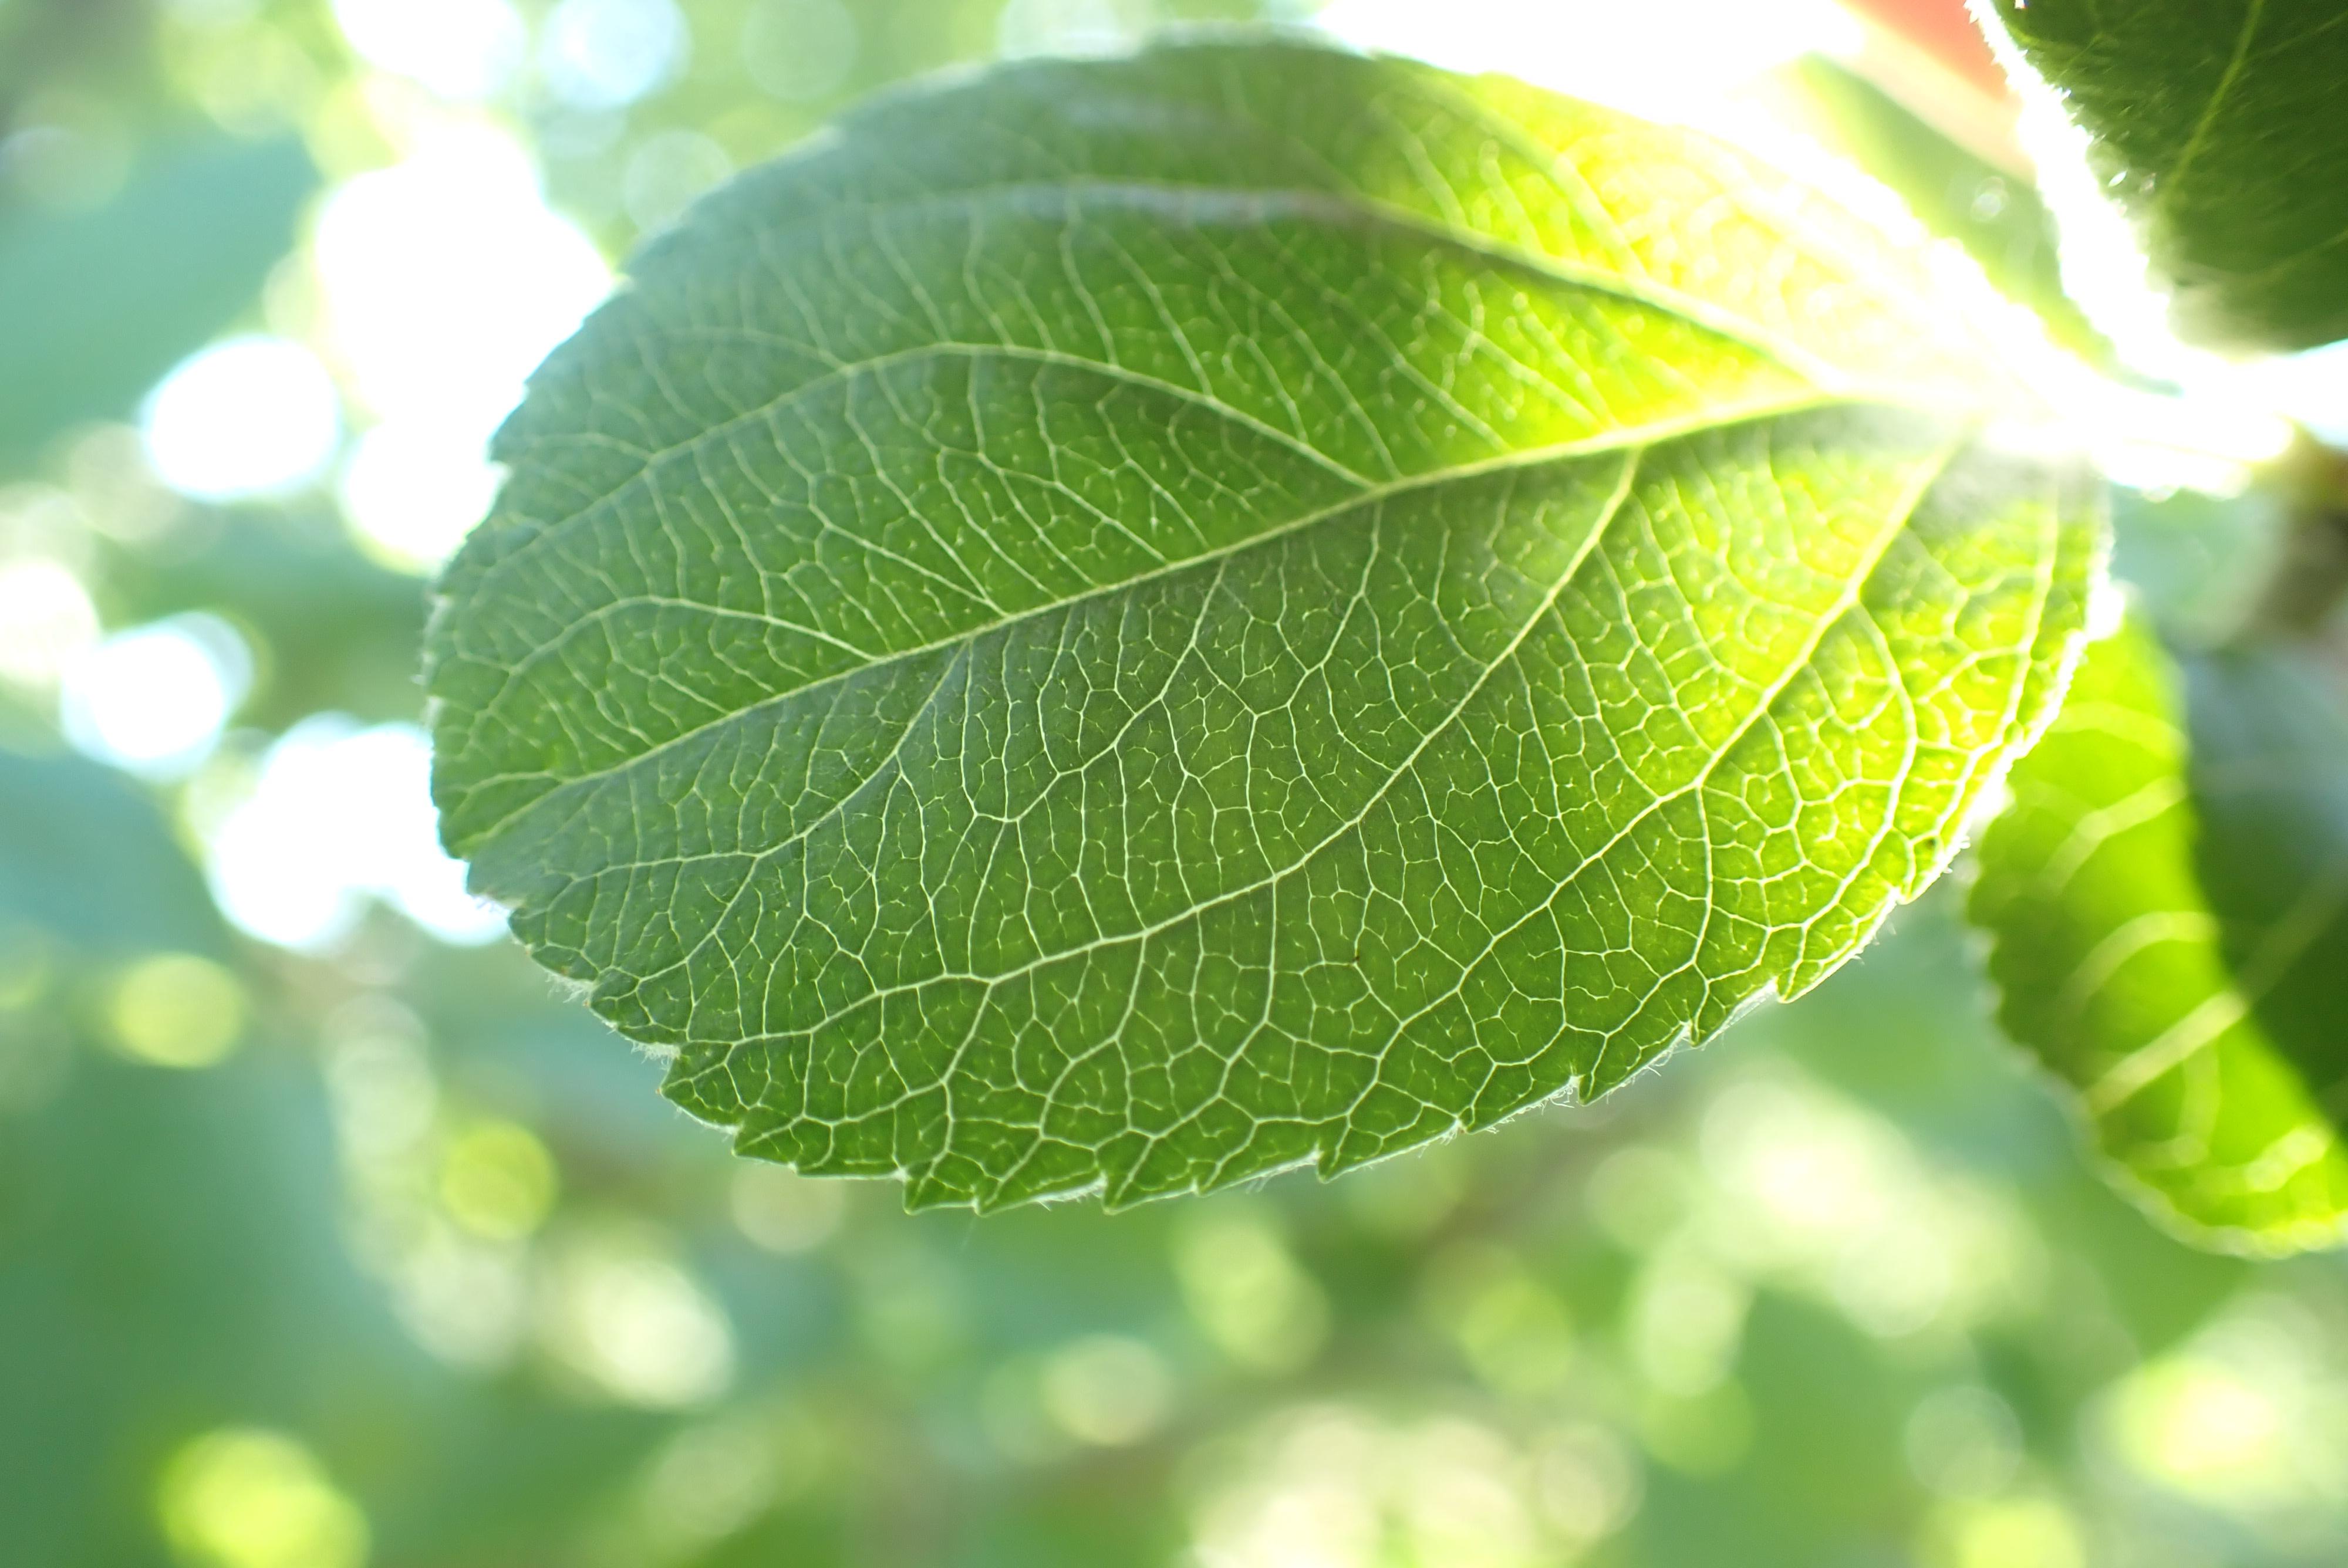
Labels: healthy